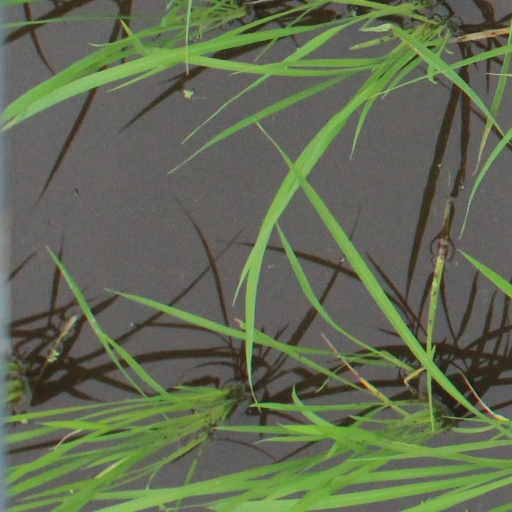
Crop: rice